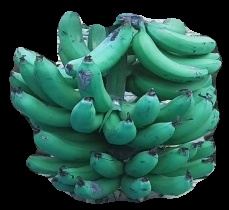
Variety: pachbale
Grade: grade3